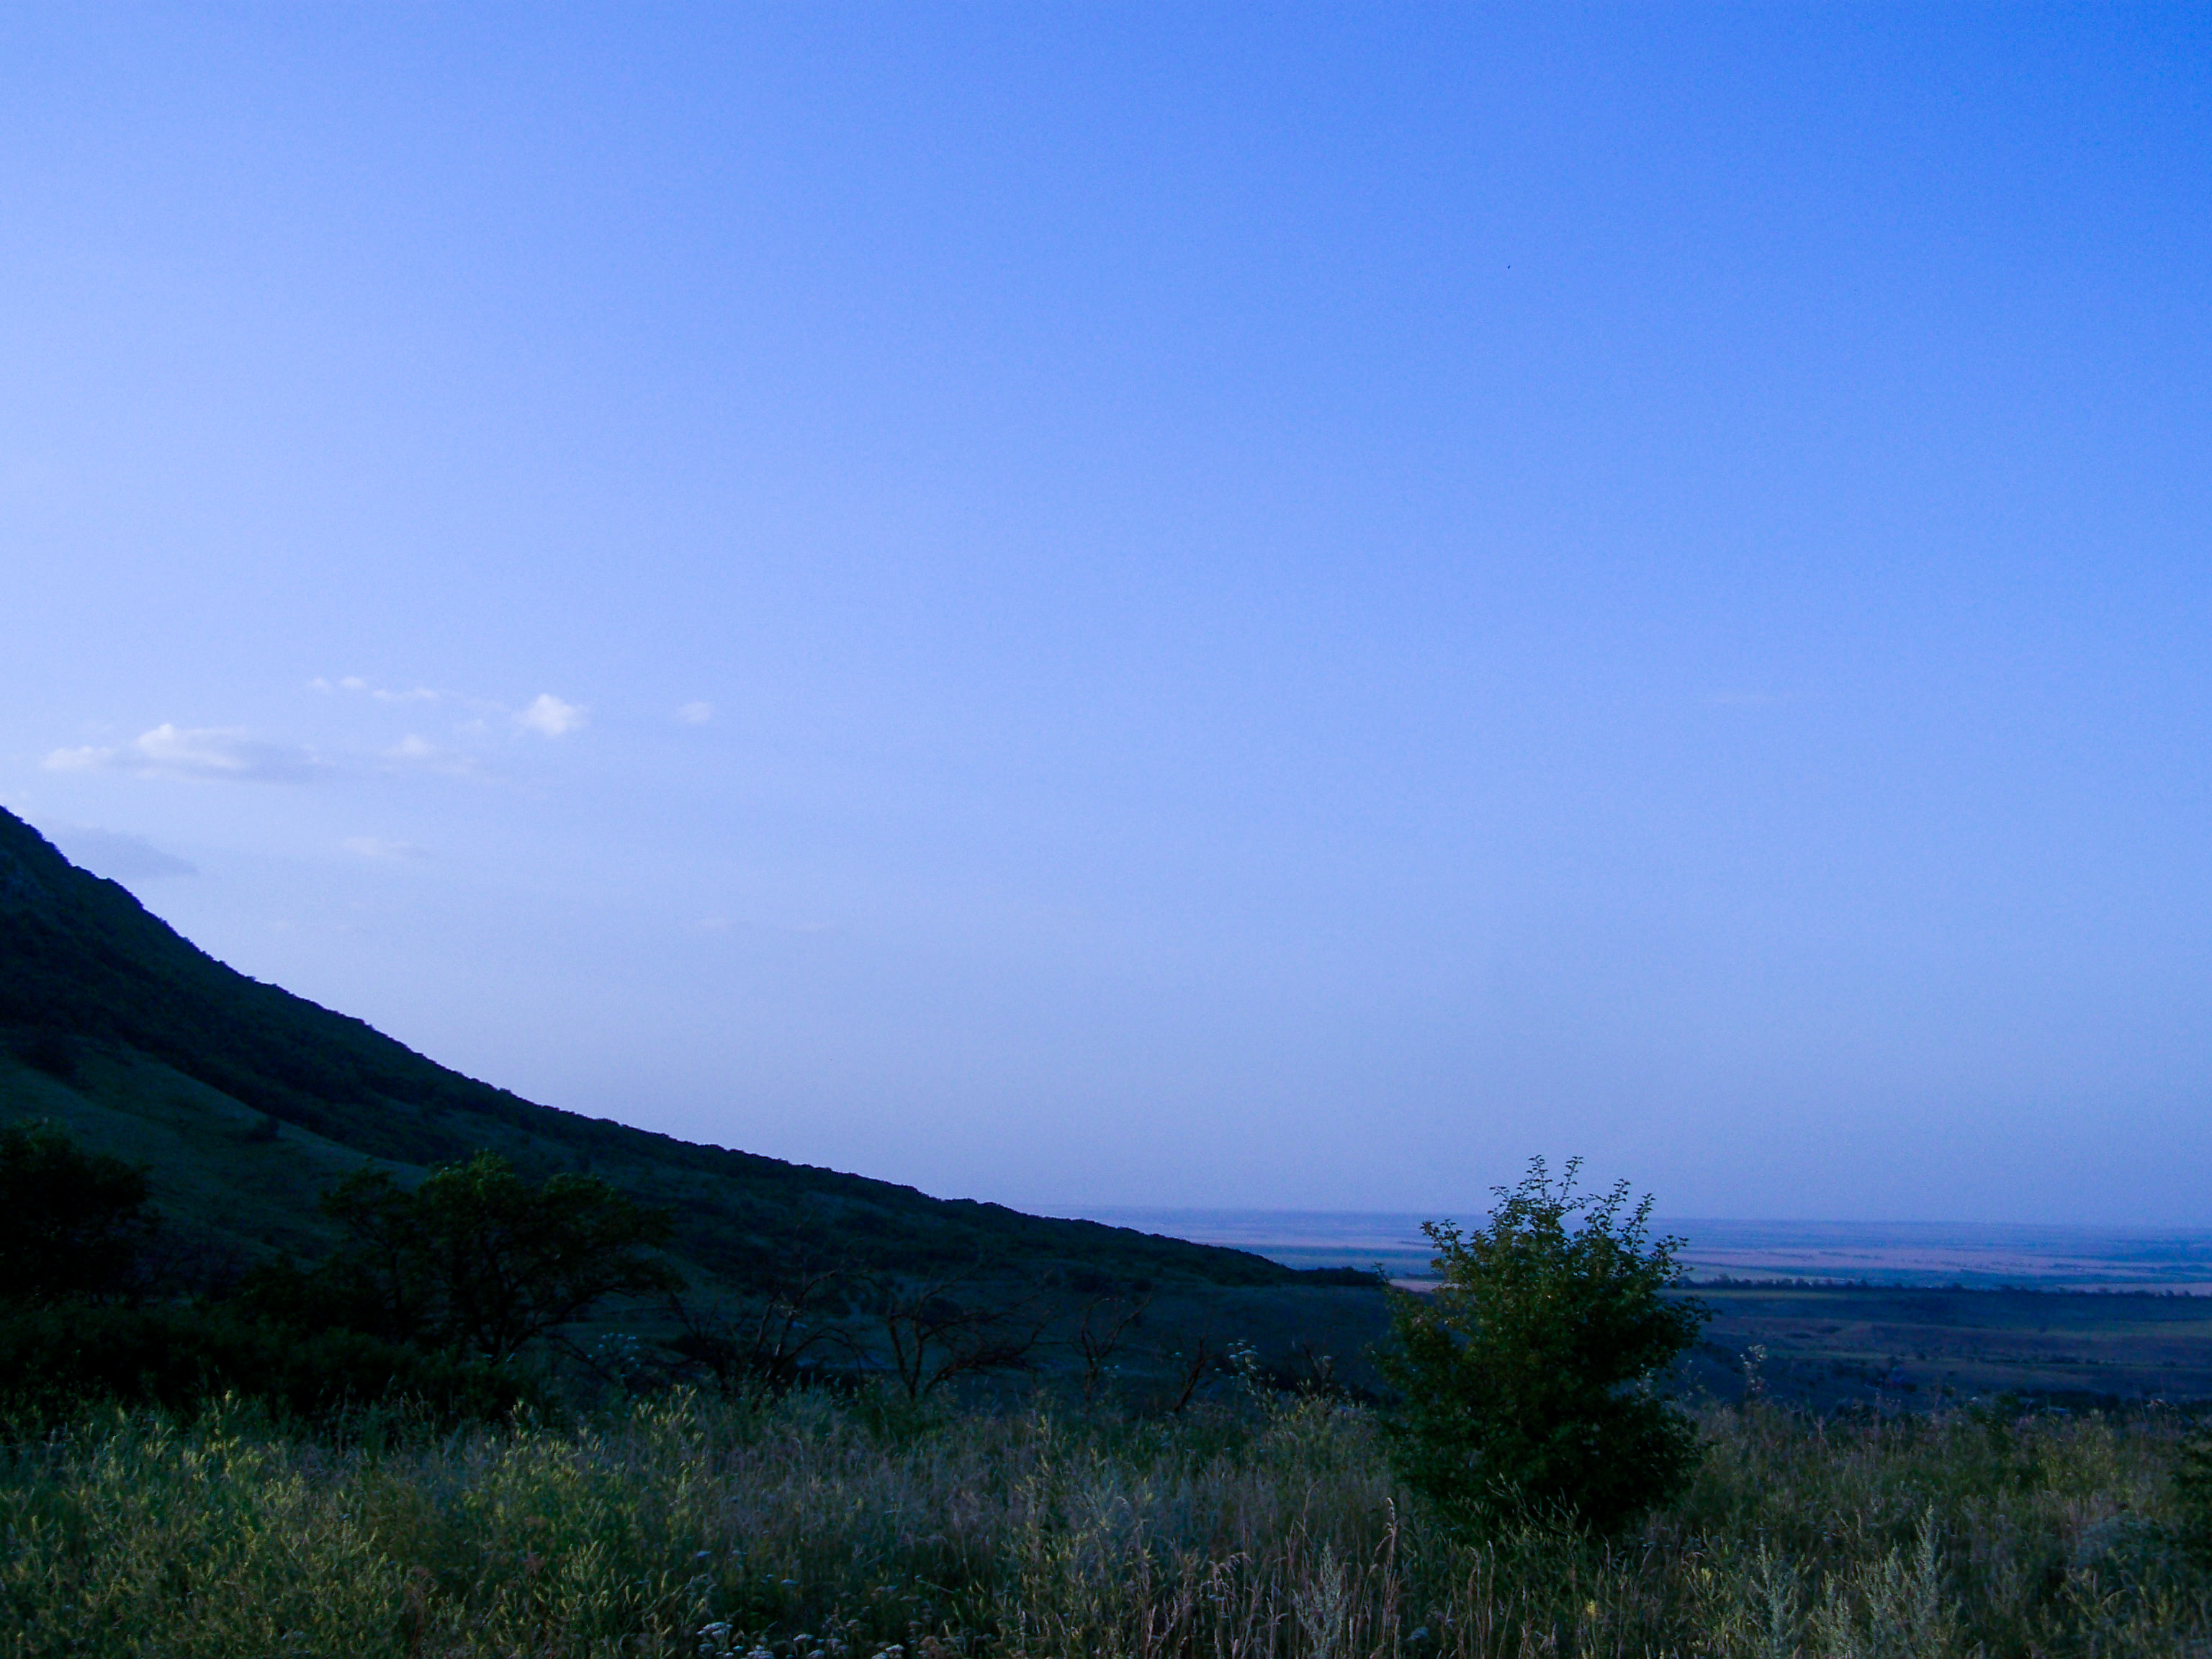
sky, mountain, evening, artistic, card, background, banner, website, story, travel, ecology, blue, nature, horizon, grassland, atmospheric phenomenon, natural landscape, highland, cloud, hill, morning, grass, wilderness, tree, ecoregion, atmosphere, plain, prairie, grass family, meadow, landscape, rural area, calm, fell, steppe, dusk, pasture, wildflower